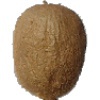
Label: Kiwi 1